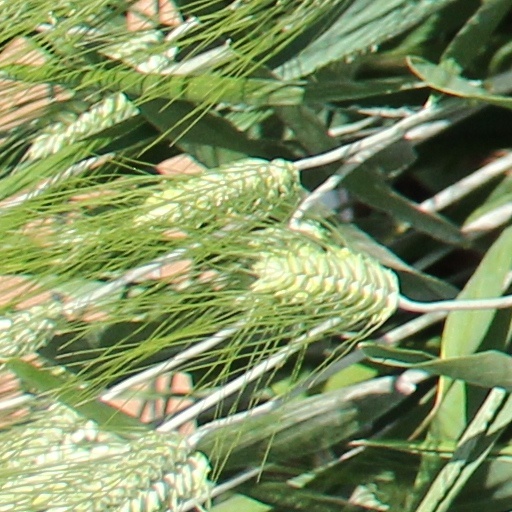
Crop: wheat